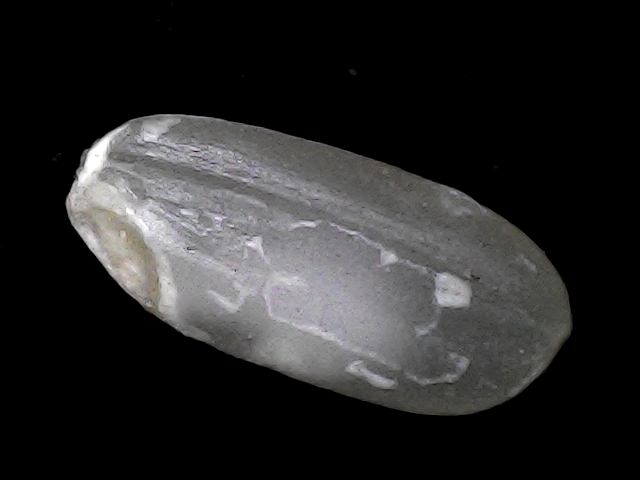
Rice variety: BD52